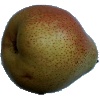
Label: Pear Forelle 1